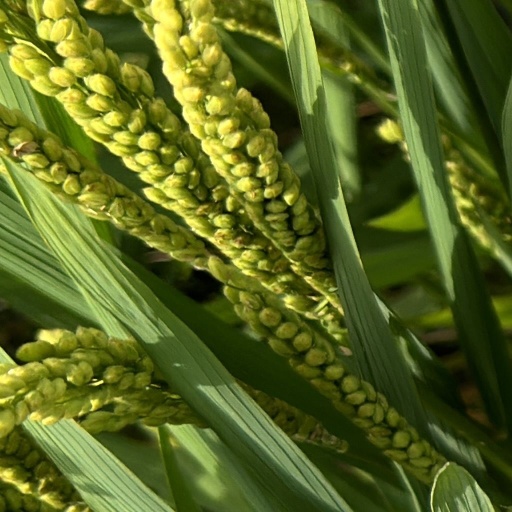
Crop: rice